Hanseatic League

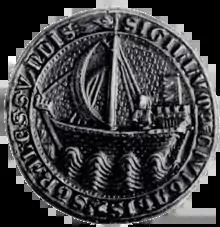
Hanseatic Seal of Stralsund

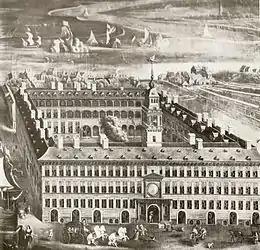
The Oostershuis, a kontor in Antwerp

A major Hansa economic advantage was its control of the shipbuilding market, mainly in Lübeck and Danzig. The League sold ships throughout Europe.